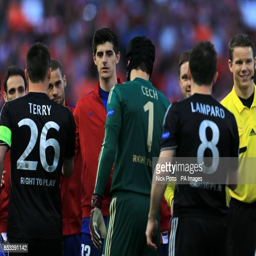
soccer goalkeeper prepares to shake the hands of football player and soccer player